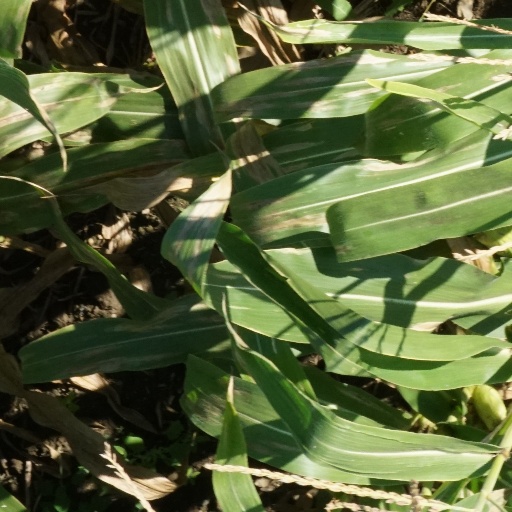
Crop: maize; corn